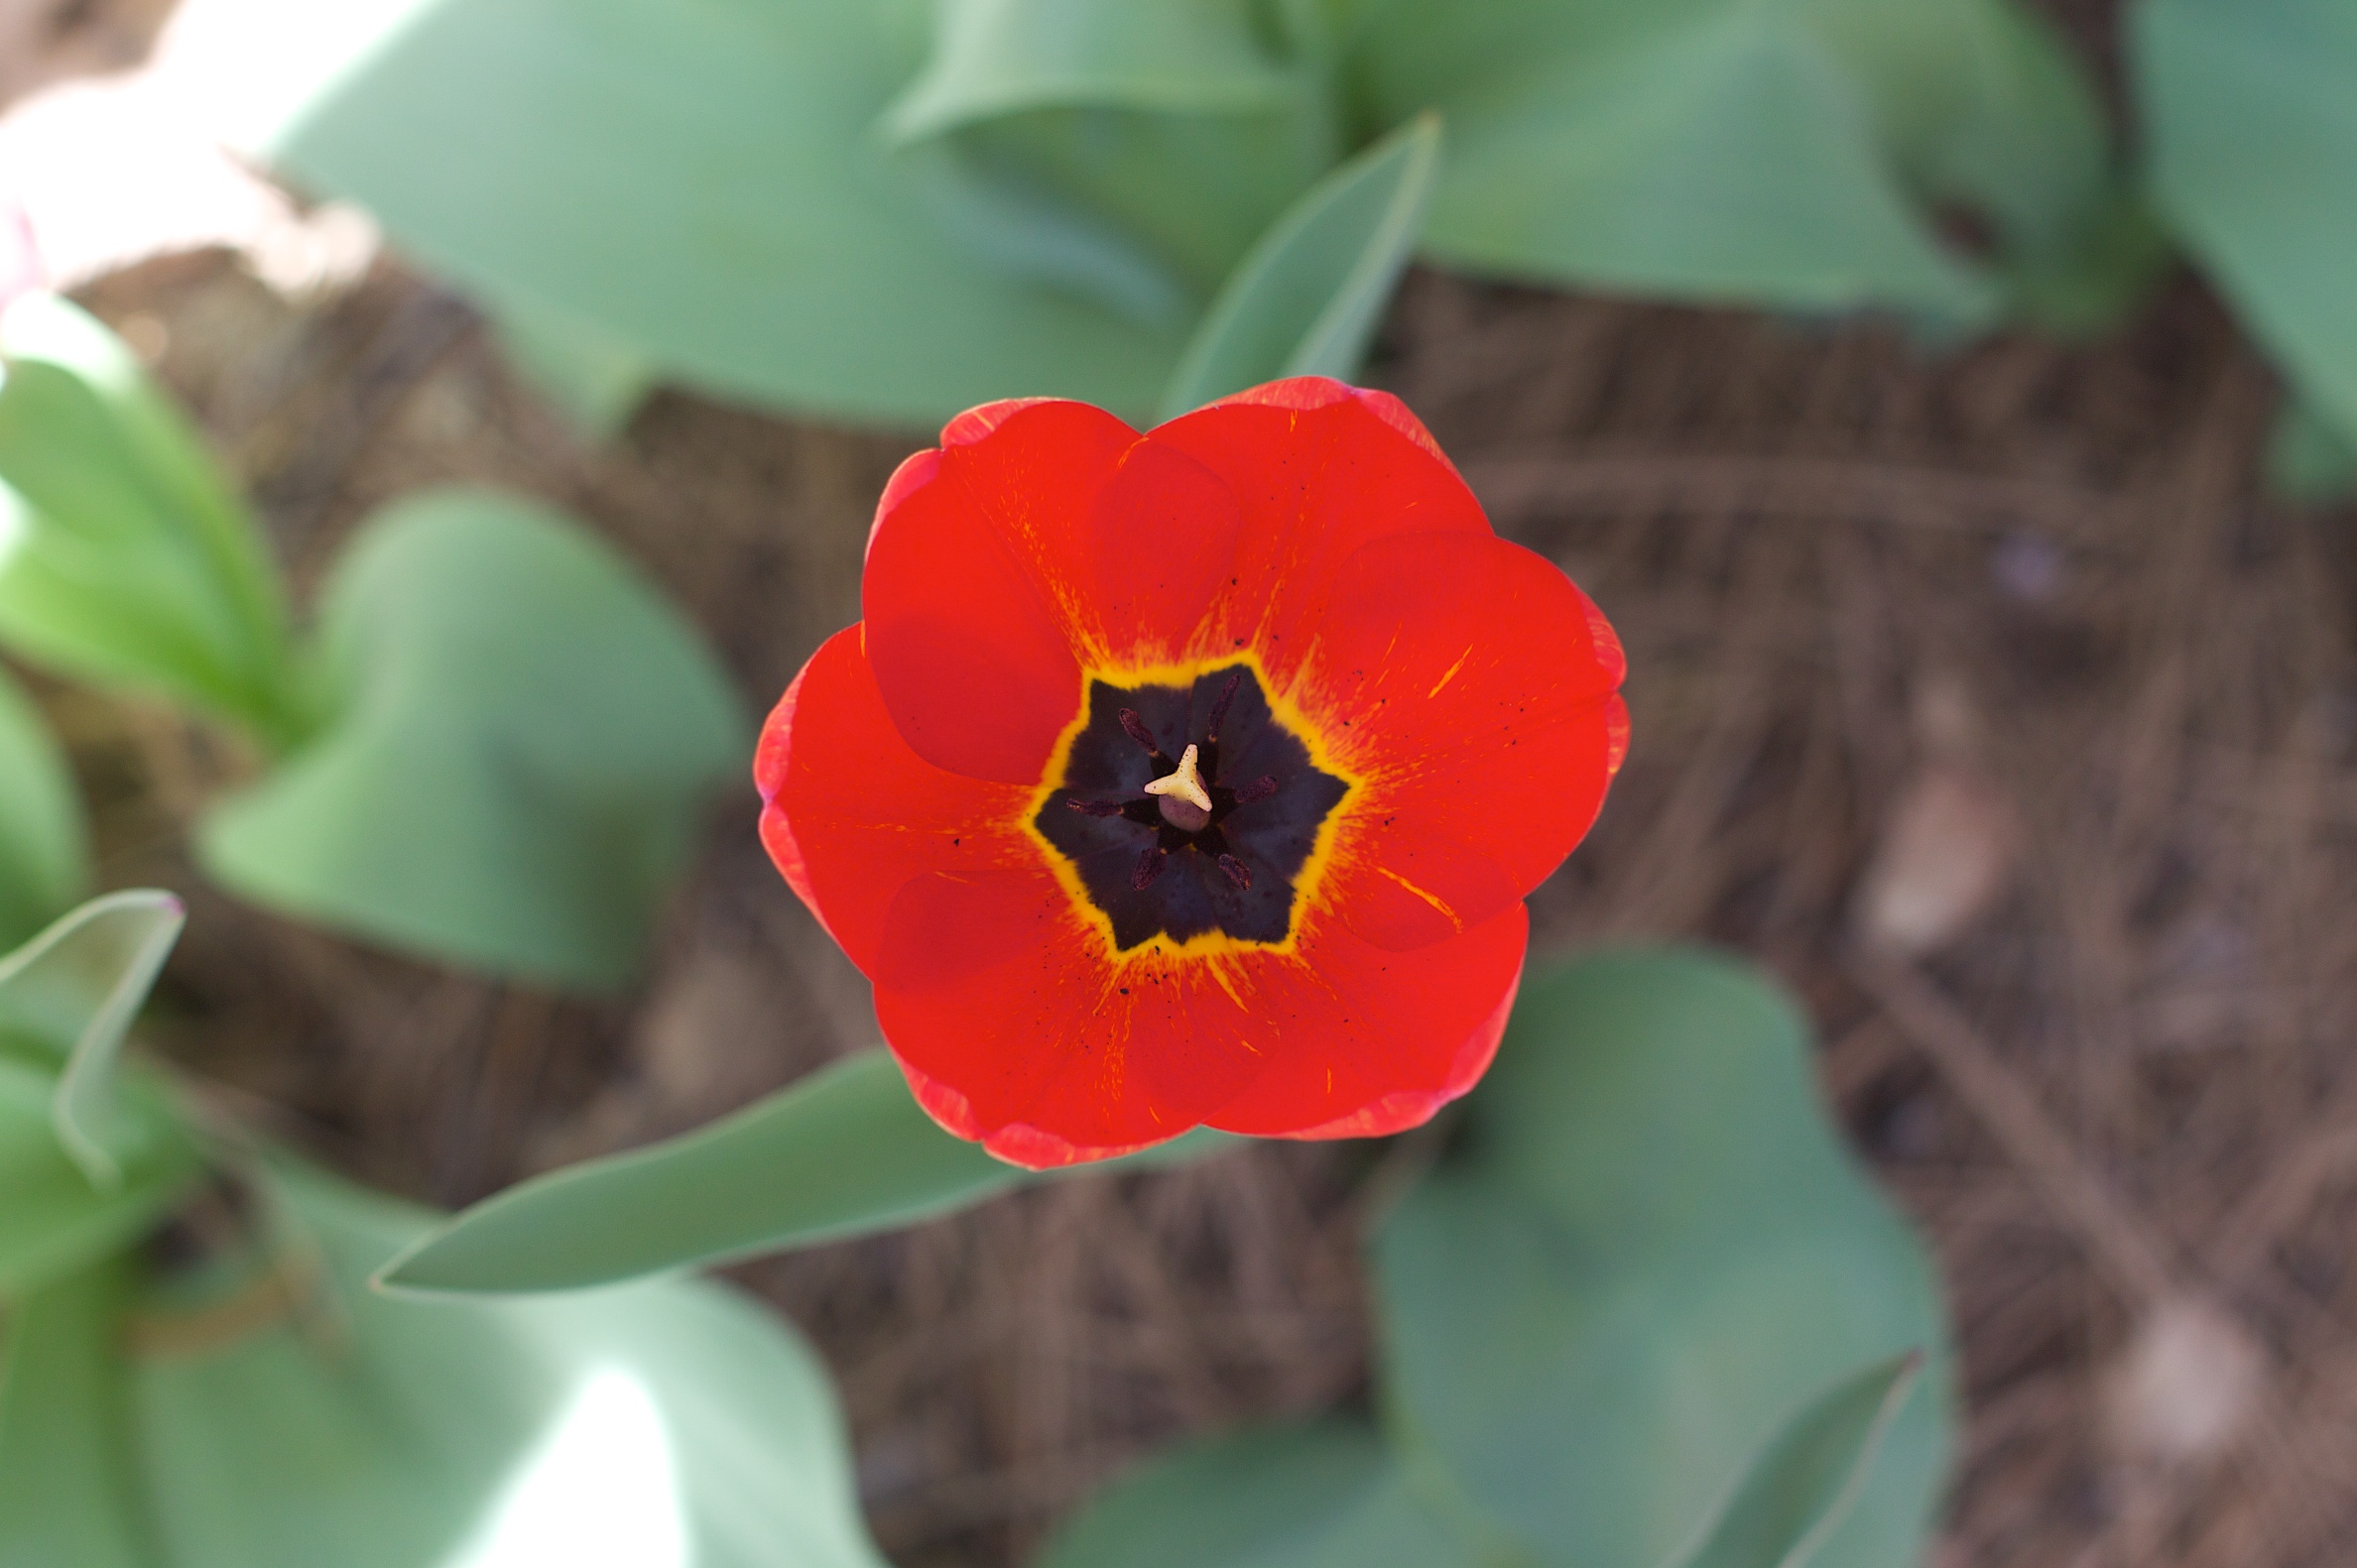
plant, flower, petal, tulip, botany, flora, wildflower, dailyshoot, macro photography, flowering plant, plant stem, land plant